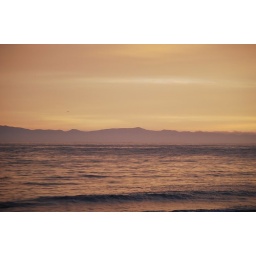
On the beach near Santa Barbara, the sun setting in a hazy yellow and purple sky. Santa Barbara, California. November 2008